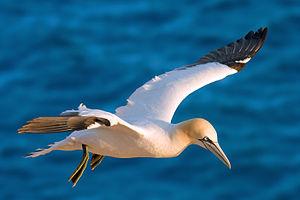
Fou de Bassan עברית: סולה צפונית Íslenska: Súla (fugl) Italiano: Morus bassanus Lietuvių: Šiaurinis padūkėlis
La réserve naturelle nationale des Sept-Îles est une réserve naturelle nationale située en Bretagne dans les Côtes-d'Armor. Elle a été classée en 1976 et occupe une surface de 320 ha répartie sur cinq îles principales. Elle protège d'importantes colonies d'oiseaux marins en particulier de Fou de bassan, de Macareux moine, de Puffin des Anglais et de Pingouin torda.
Cette liste de la faune française regroupe les espèces de Aequornithes peuplant la France métropolitaine.